Willemsoord Dry Dock I

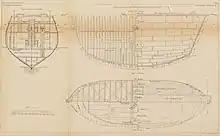
Willemsoord Dock I Fig 5 iron ship caisson

In 1826 a commission under J. Blanken, including Captain-lt N.A. de Vries, naval constructor P. Schuyt, and deputy-constructor J. Landstraat made a report. They noted that in 5 years of operation, 6 warships had used the dry dock, and that its situation had not degraded. Furthermore, that as long a ship was in the dock, or it was filled with water of at least 2.51 m - 2.83 m high, there was no problem. However, when the dock was emptied, the well below the surface started to push up the dock for 9.4 cm, at the place where the mizzen-mast of a docking ship would be. (Note that the weight of the water in the dock, or a docking ship thus tended to keep the floor in place.)